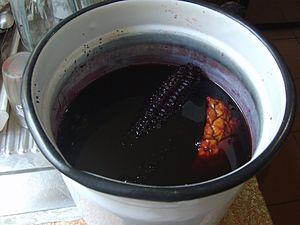
La chicha morada est une boisson non alcoolisée fabriquée à base de maïs violet, l'une des diverses variétés de maïs péruviens.